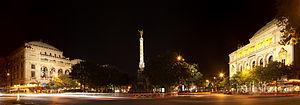
La place du Châtelet (Paris), avec de gauche à droite
La place du Châtelet est située à cheval sur le 1ᵉʳ et le 4ᵉ arrondissement de Paris, au bord de la Seine, à l'entrée du pont au Change.